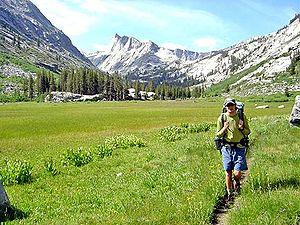
Le parc national de Kings Canyon est un parc national américain situé dans la Sierra Nevada en Californie. Il fait partie avec le parc national de Sequoia de la réserve de biosphère de Sequoia et Kings Canyon, reconnue en 1976 par l'UNESCO. Il est géré conjointement avec le parc national de Sequoia par le National Park Service.